Kyle Lobstein

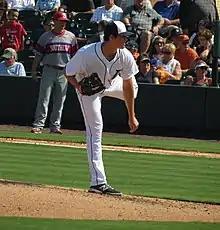
Lobstein with the Detroit Tigers

Kyle Eric Lobstein (born August 12, 1989) is an American professional baseball pitcher for the Lake Country DockHounds of the American Association of Professional Baseball. He has previously played in Major League Baseball (MLB) for the Detroit Tigers, Pittsburgh Pirates, and Washington Nationals.